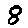
Label: 8